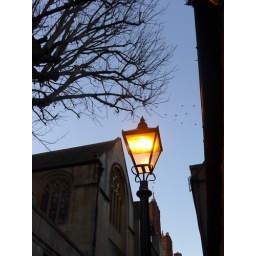
A flock of birds were flying over head, they glowed pink in the sunset4 March 2010